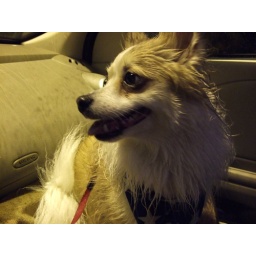
World's cutest dog doing something not very cute- sitting in my car soaking wet!